Andrea Joyce

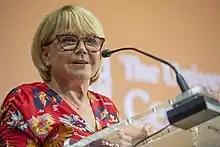
Joyce in 2017

Andrea Joyce Kuslits (born August 17, 1954), better known as Andrea Joyce, is an American sportscaster who works for NBC Sports after working 10 years with CBS Sports.